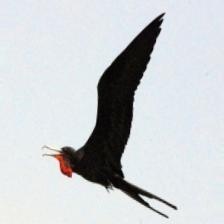
Species: FRIGATE
Scientific name: FREGATIDAE